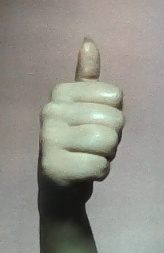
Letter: aleff